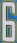
Number: 6